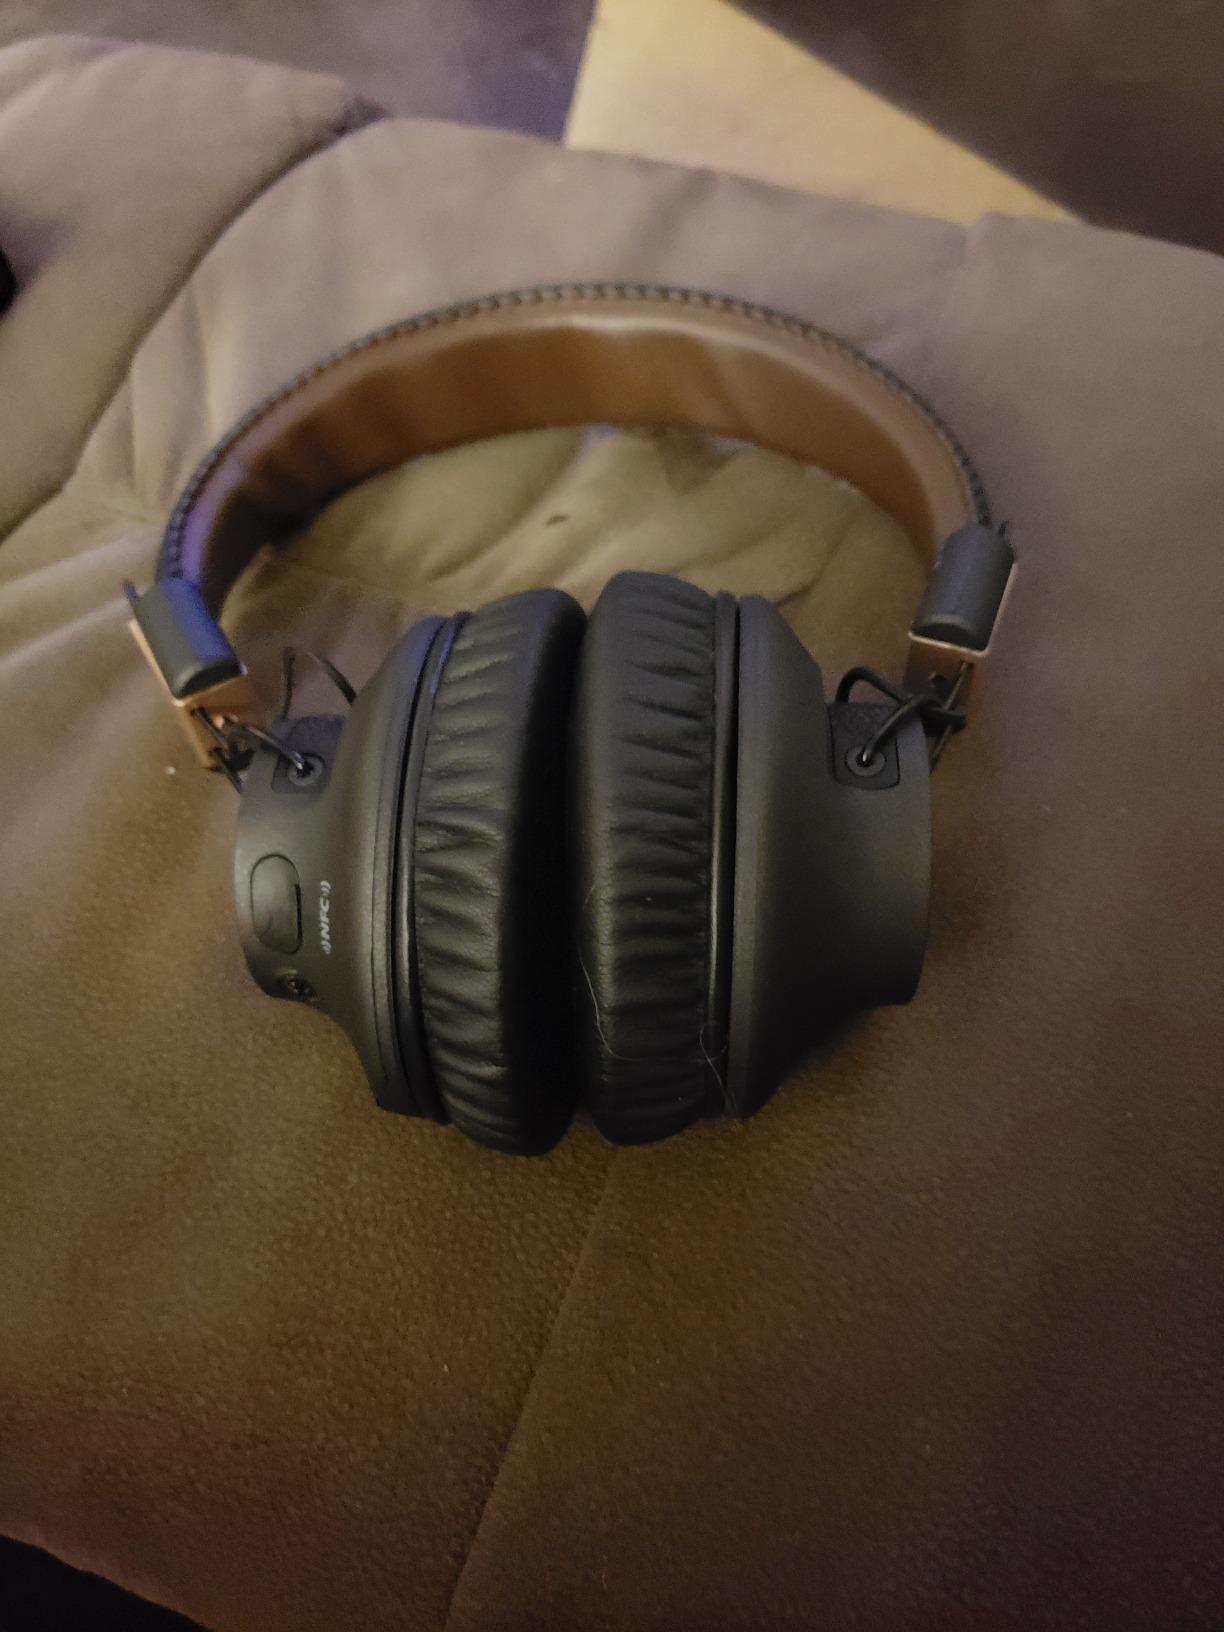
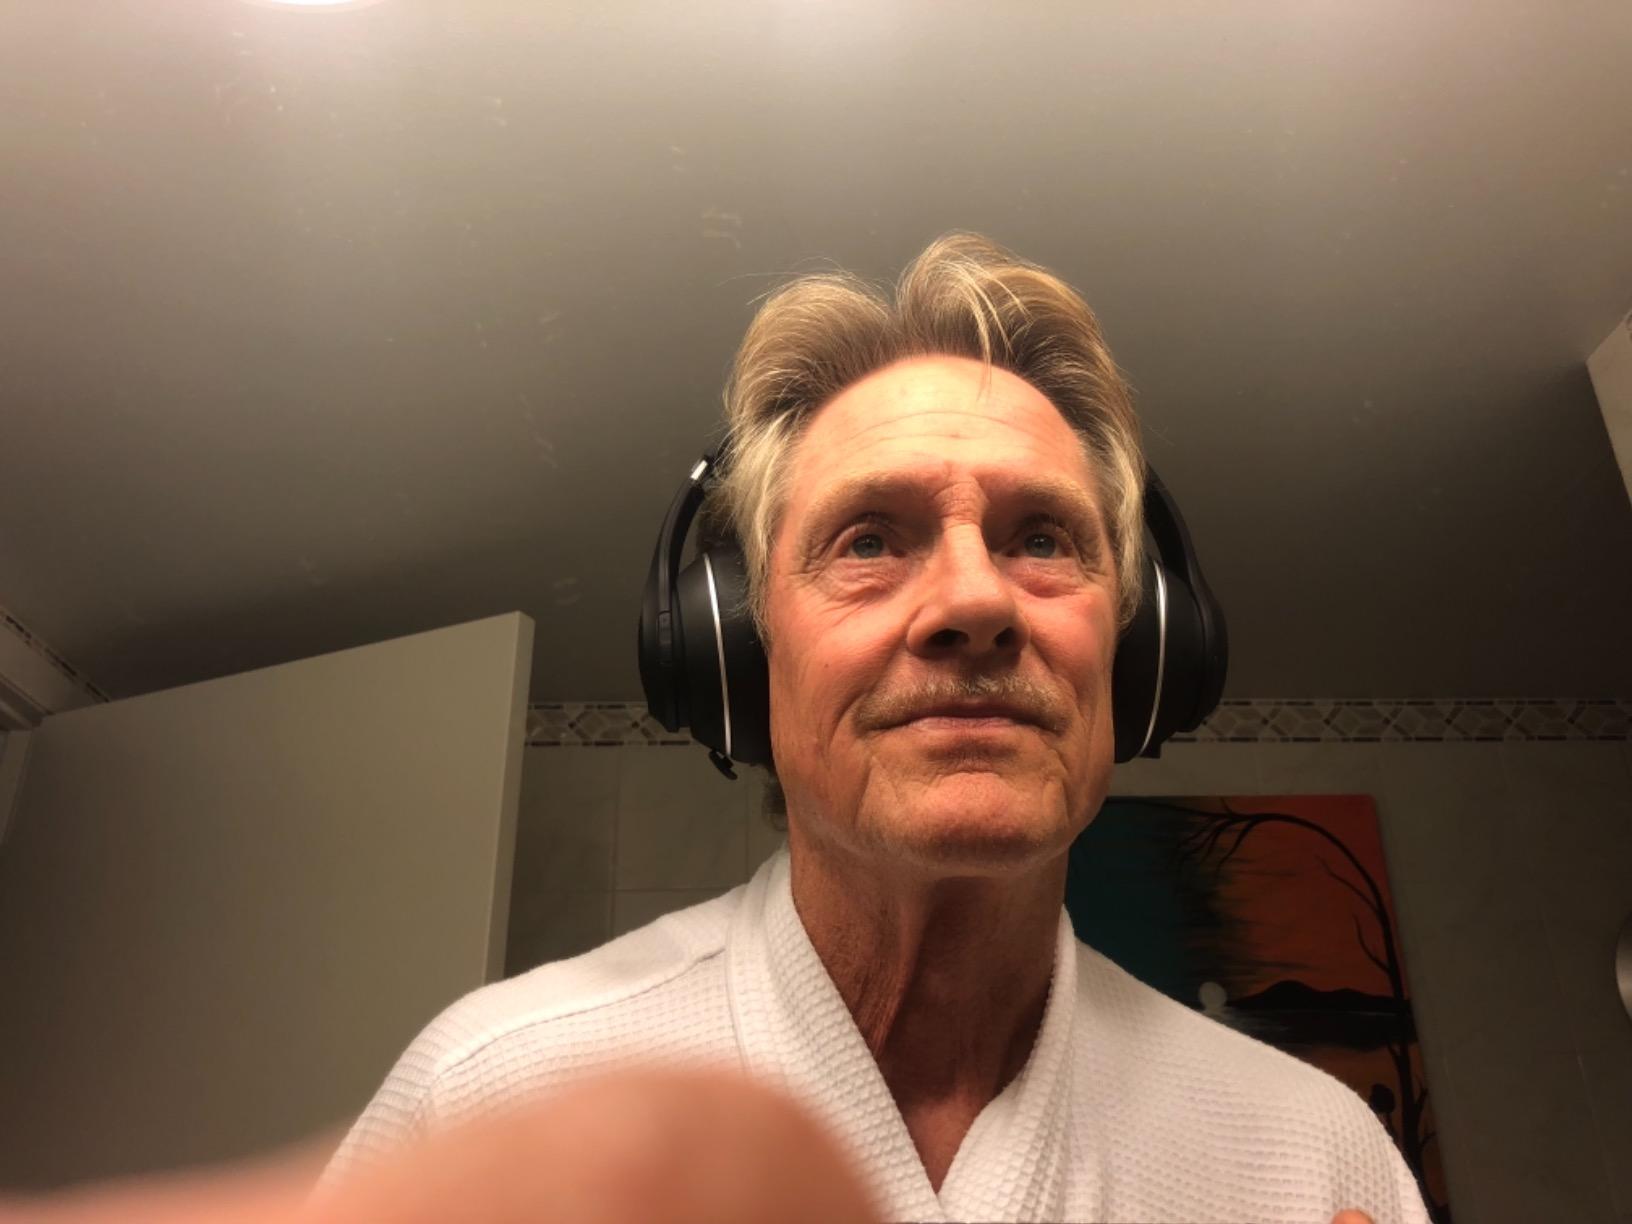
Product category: headphones
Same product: no